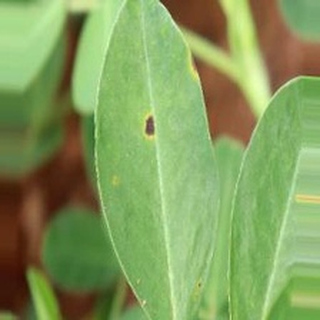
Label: groundnut_early_leaf_spot